Dragon Rage

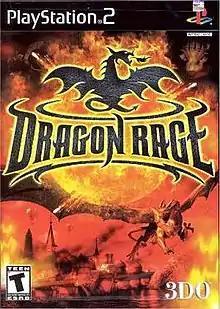
North American cover art

Dragon Rage is a PlayStation 2 game by The 3DO Company. The player controls an escaped dragon named Cael Cyndar on a mission to save the dragon race from extermination by the orcs. Cael's guide is Adara the Sprite. The dragon's attacks include ramming, biting, grabbing & dropping, and breathing fire. Whenever Cael eats orcs, he gains Mana points. Eating farm animals replenishes Health. When Cael releases captured sprites, they give information or teach Cael about his magical powers. Orc forces include ground units (orc warriors), naval units (ships), air units (hot air balloons), castle defenses (towers), and war machines (catapults). There are many animations and cut scenes. The game was originally intended to be a "Might and Magic" title. The title originally going to be "Dragon Wars of Might and Magic". However, as the story did not truly coincide with the "Might and Magic" universe the title was dropped.